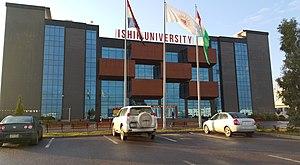
L'Université Ishik est une université privée détenue par Fezalar Educational Institution. L'Université a été officiellement ouverte en 2008 à Erbil en Irak.